2008 Chechnya earthquake

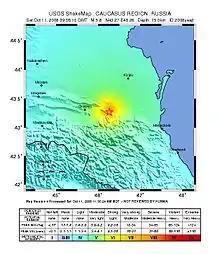
ShakeMap for the event

The 2008 Chechnya earthquake occurred October 11 at 09:06:10 UTC in Chechnya, Russia, with a magnitude of 5.8. At least 13 people from the districts of Gudermes, Shalinsky and Kurchaloyevsky were killed. The mainshock and a series of aftershocks were felt throughout the North Caucasus, and even in Armenia and Georgia. About 116 people were injured.